Jaylen Barford

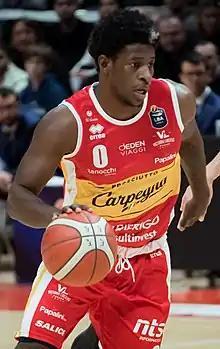
Barford with VL Pesaro in January 2020

Jaylen Maurice Barford (born January 23, 1996) is an American professional basketball player for Pallacanestro Reggiana of the Italian Lega Basket Serie A (LBA). He played college basketball for the Arkansas Razorbacks.